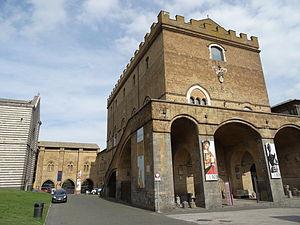
Le Palazzo Soliano est un des palais, du complexe papal, érigé entre 1296 et 1304 situé sur le parvis à gauche, de la cathédrale d'Orvieto,
Le Museo dell'Opera del Duomo d'Orvieto, fondé en 1882, est le musée de l'Œuvre de la cathédrale de la ville d'Orvieto, dans la province de Terni, en Ombrie.